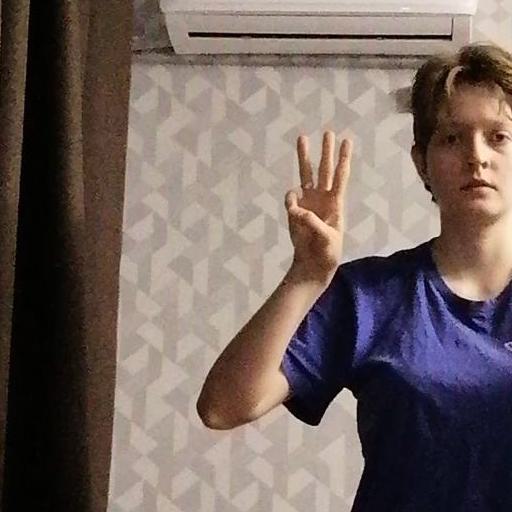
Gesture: three